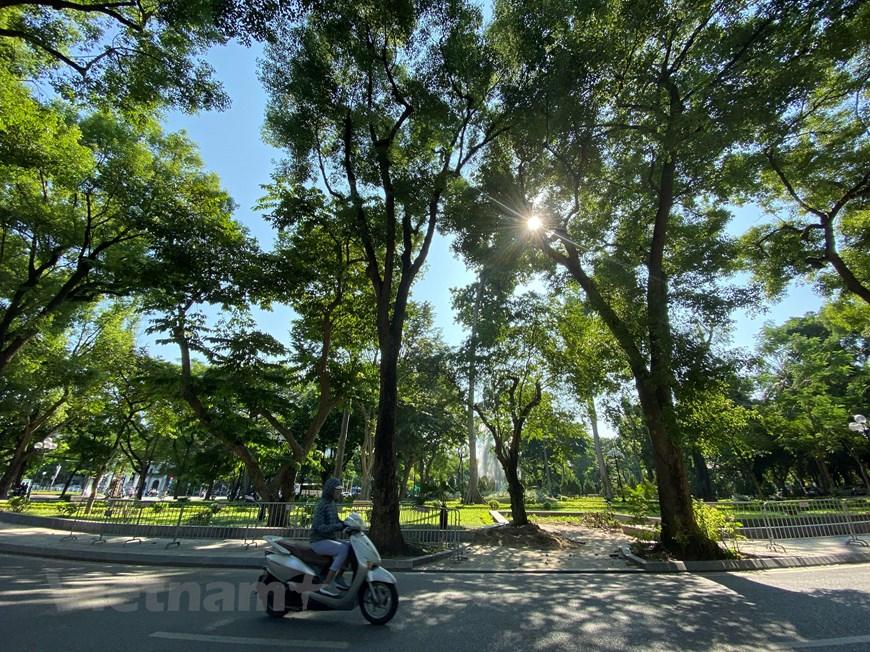
có một chiếc xe máy đang lưu thông ở trên đường